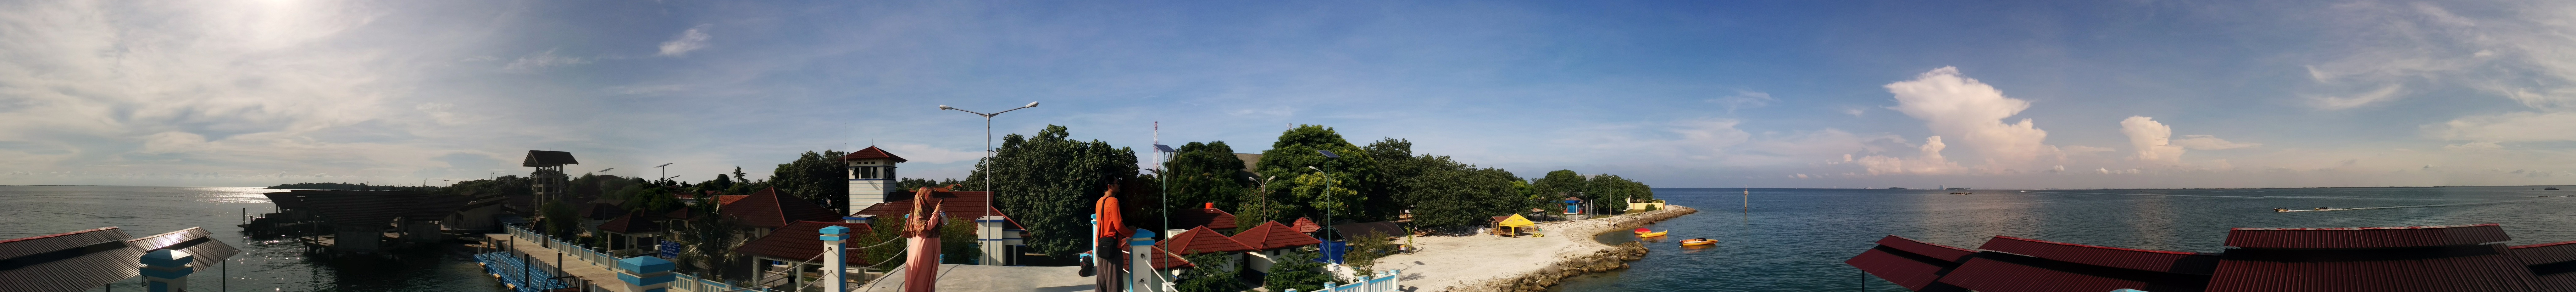
vehicle, water feature